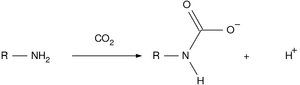
Les carbamates ou uréthanes sont une famille de composés organiques porteur d'une fonction R-HN-O-R'. Il s'agit en fait des esters substitués de l'acide carbamique ou d'un amide substitué.